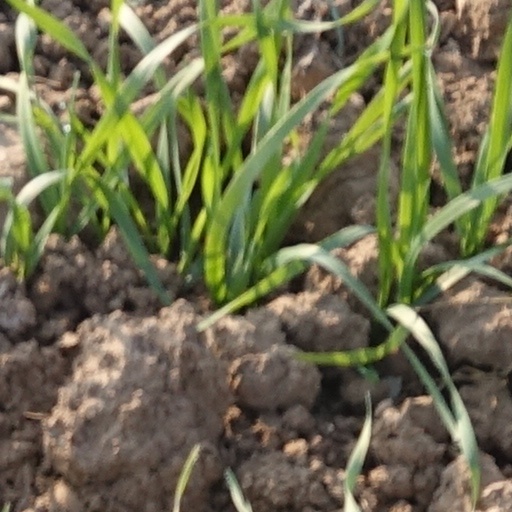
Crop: wheat